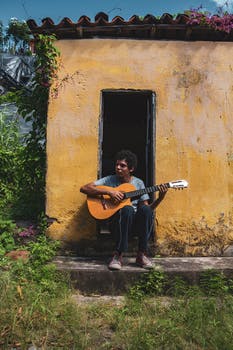
Label: No Watermark